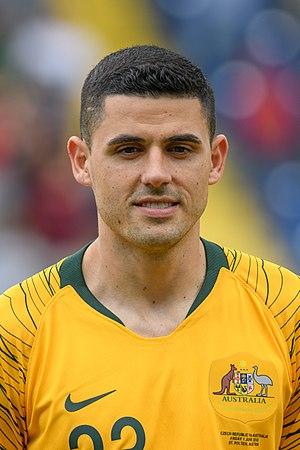
Tomas Petar Rogić est un footballeur australien d'origine serbe, né le 16 décembre 1992 à Griffith qui évolue au poste de milieu offensif au Celtic Glasgow.